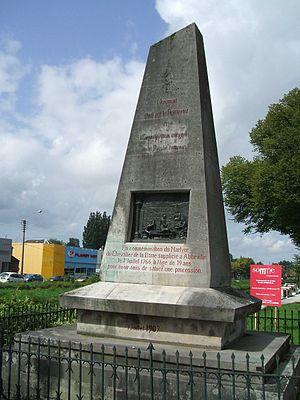
Le chevalier François-Jean Lefebvre de La Barre, né le 12 septembre 1745 au château de Férolles-en-Brie et mort le 1ᵉʳ juillet 1766 à Abbeville, est un jeune homme français de famille noble condamné à la mort par décapitation pour blasphème et sacrilège par le tribunal d'Abbeville, puis par la Grand-Chambre du Parlement de Paris. Après avoir été soumis à la question ordinaire et extraordinaire, il dut faire amende honorable, avant d'être décapité puis brûlé. Son honneur fut défendu post mortem par Voltaire.
"Le monument La Barre est un monument commémoratif qui se situe à Abbeville, près de la gare, à côté du pont sur le canal de la Somme. Érigé en 1907, par souscription publique, en commémoration du supplice du chevalier de La Barre, condamné pour blasphème et profanation. Il est exécuté à Abbeville, en 1766, le seul élément vérifiable fut le fait qu'il n""a salué une procession religieuse, il était alors soupçonné d’être l'un des auteurs de la profanation d'un crucifix et de la profanation d'un cimetière locale.
Ce tableau présente la liste de tous les monuments historiques classés ou inscrits dans la ville de Abbeville, Somme, en France.